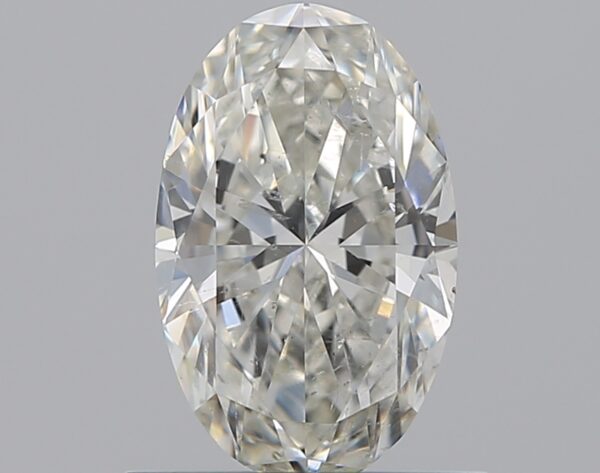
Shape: oval
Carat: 0.75
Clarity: SI2
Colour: I
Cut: EX
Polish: EX
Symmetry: VG
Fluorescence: N
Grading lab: GIA
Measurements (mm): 7.77 x 4.87 x 2.97